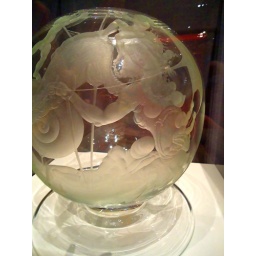
Dali bowl in Stuben glass